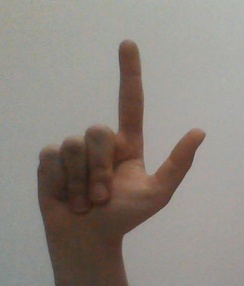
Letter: laam